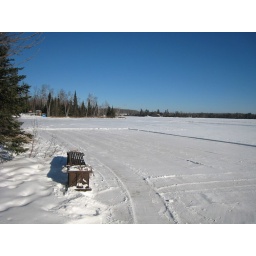
I cleared this on the lake by our house (cheated and used the snowblower!)